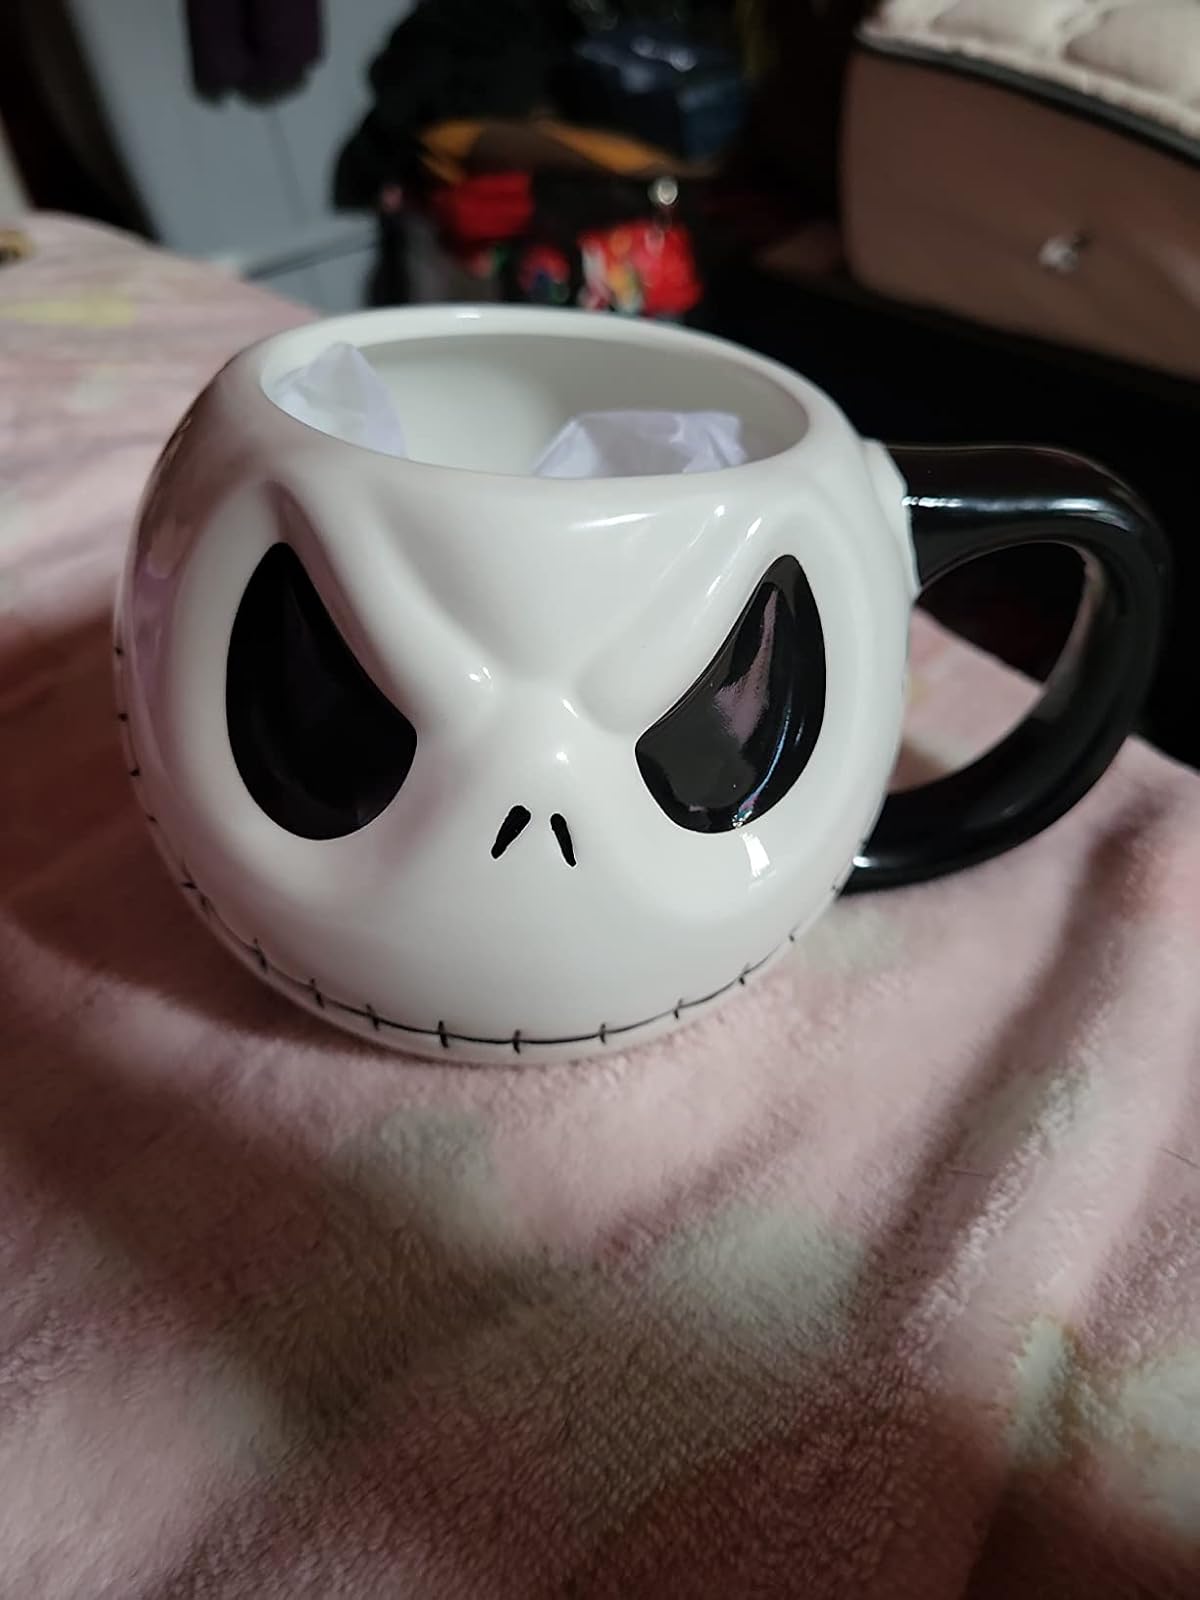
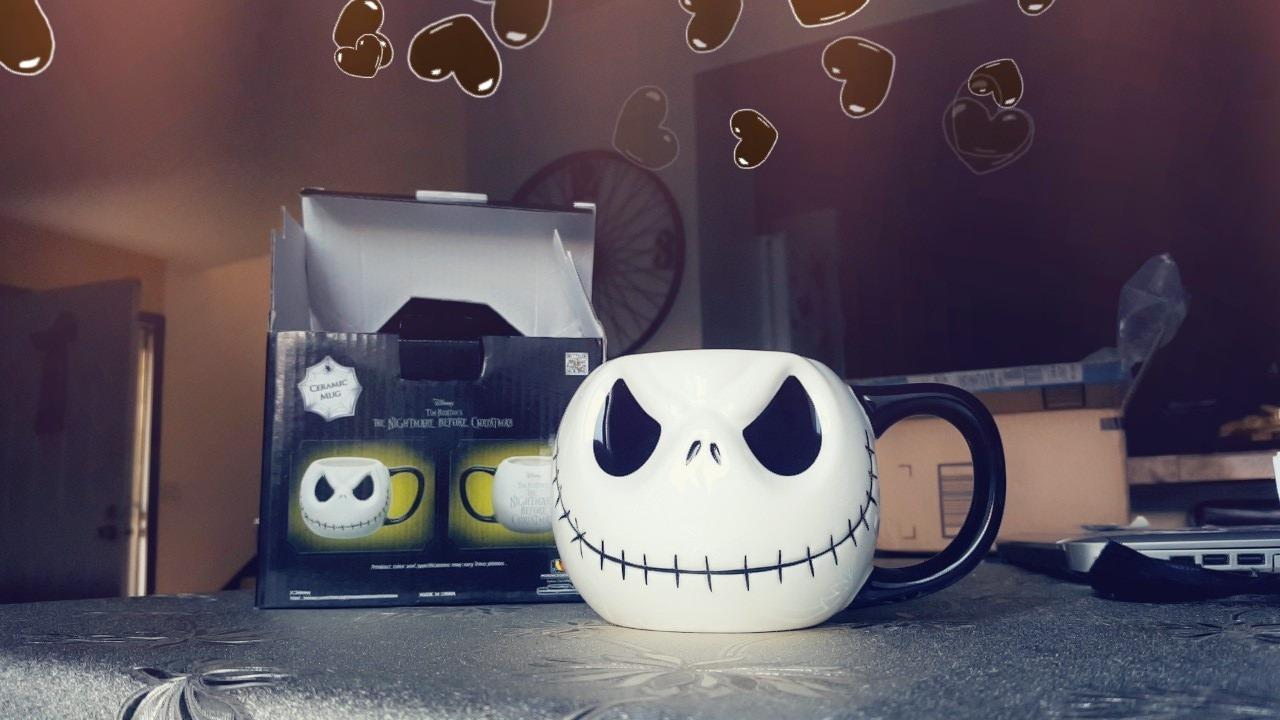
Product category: items_mug
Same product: yes